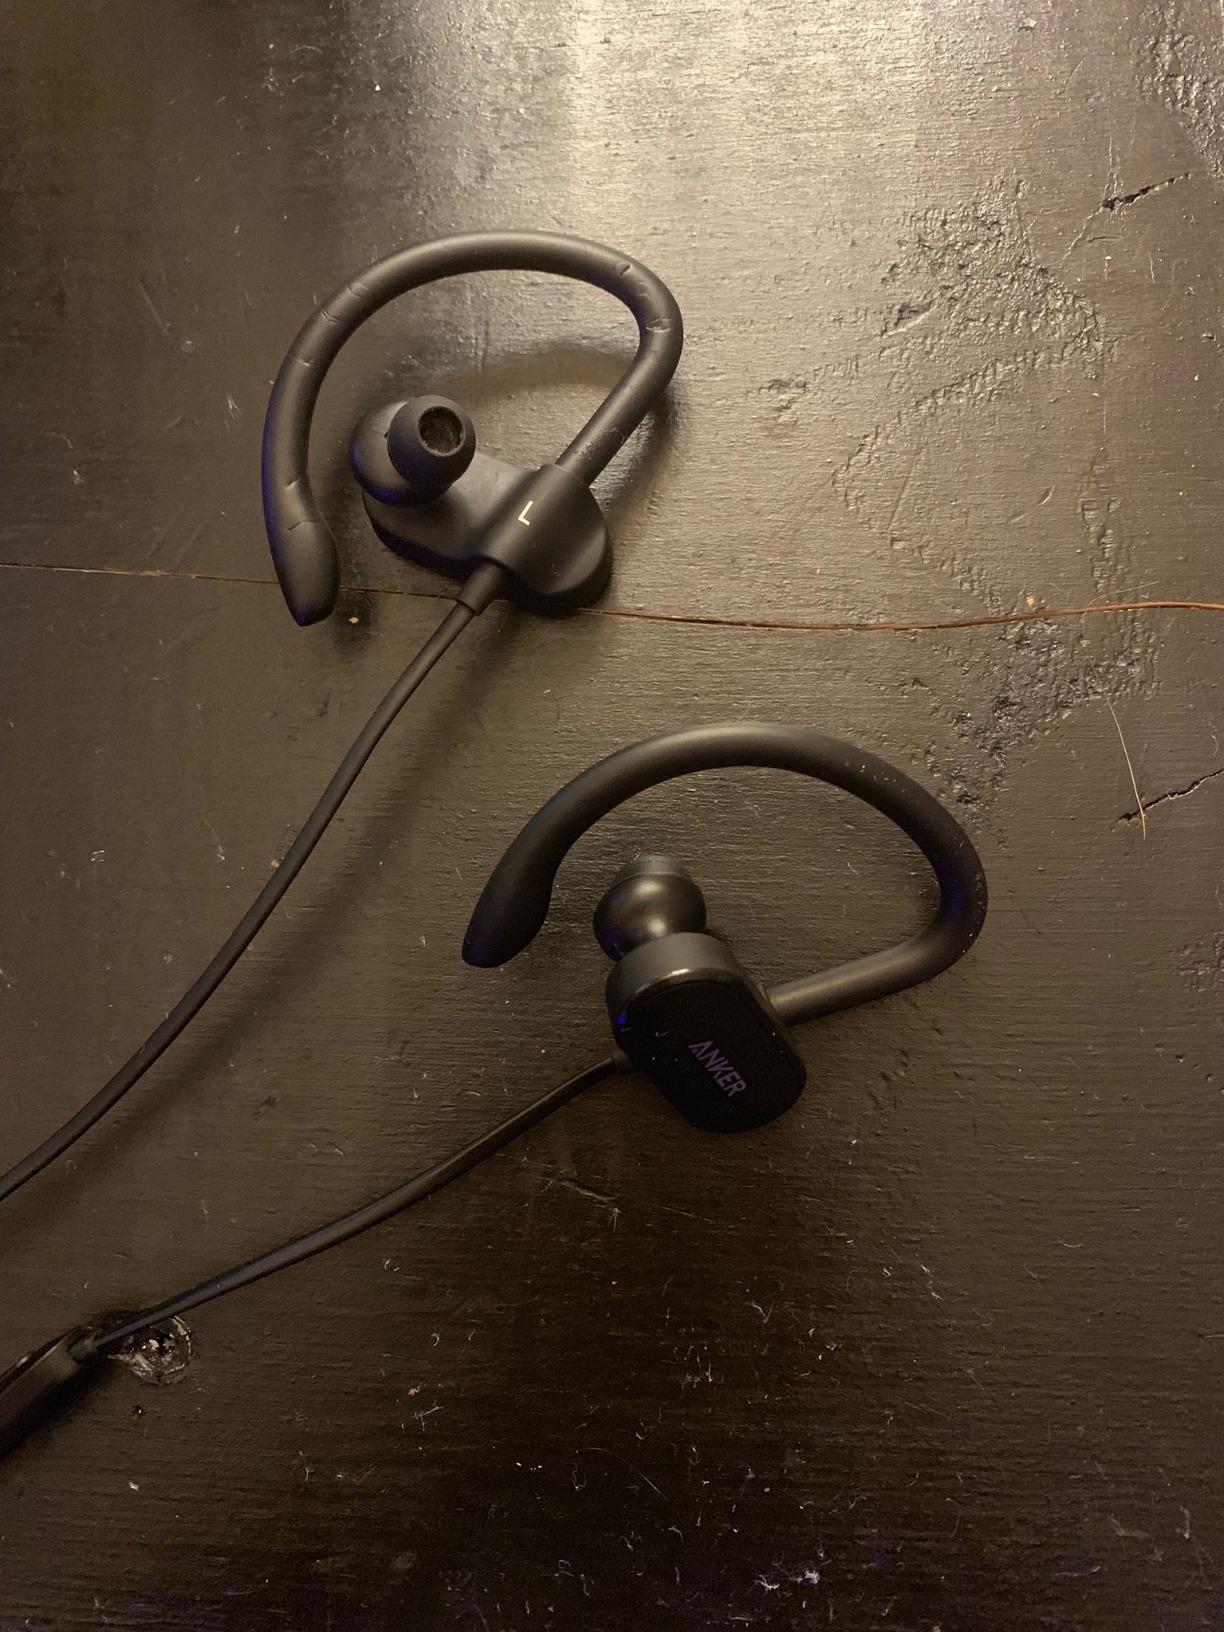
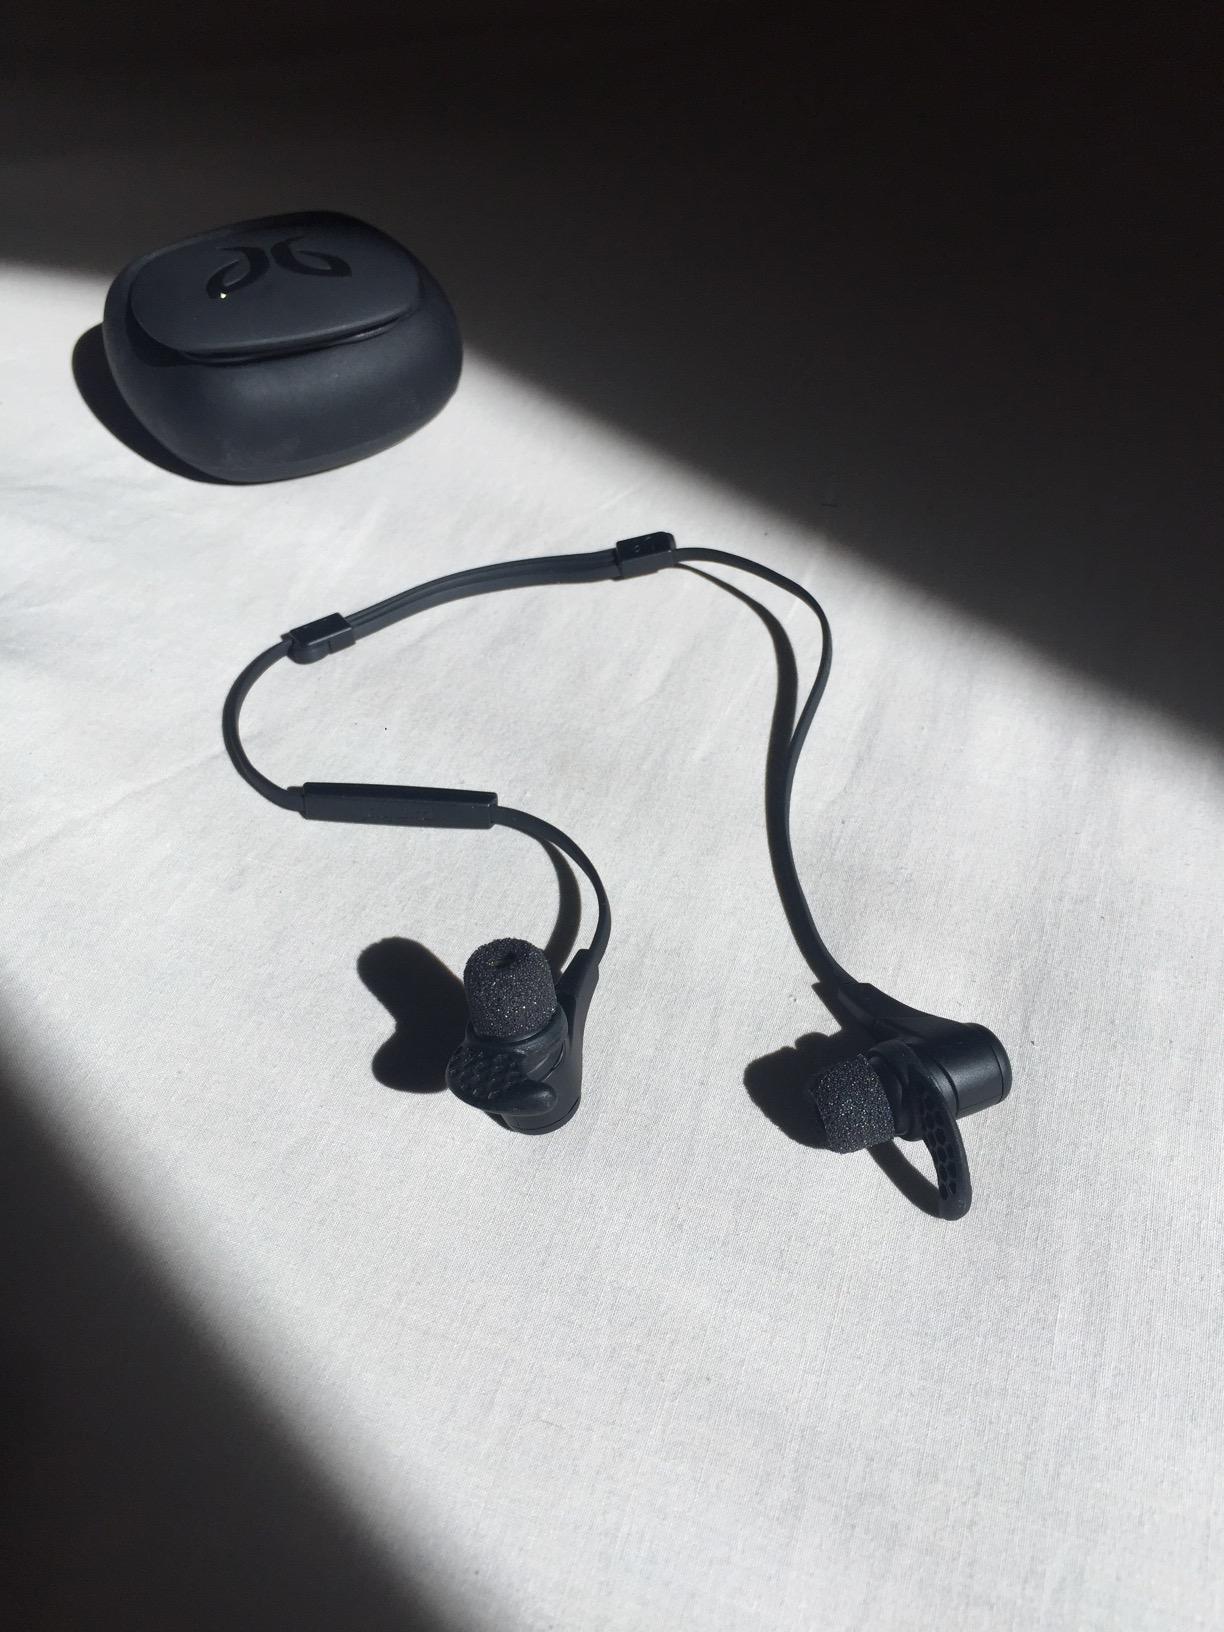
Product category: headphones
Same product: no